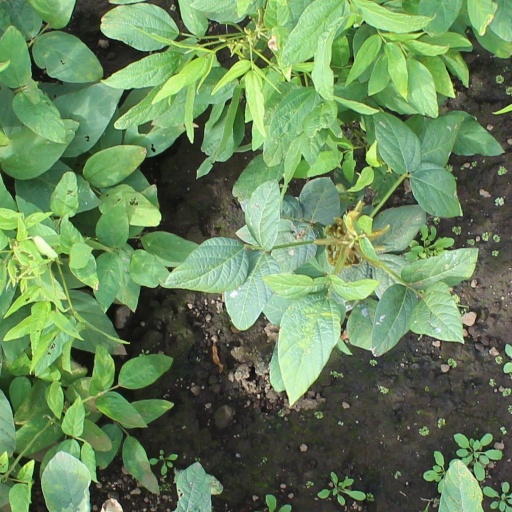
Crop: soybean